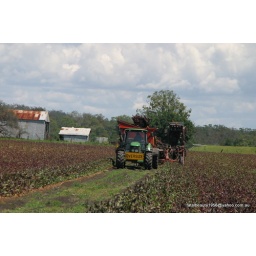
sheds clouds trees tractor and farmer at work in the field